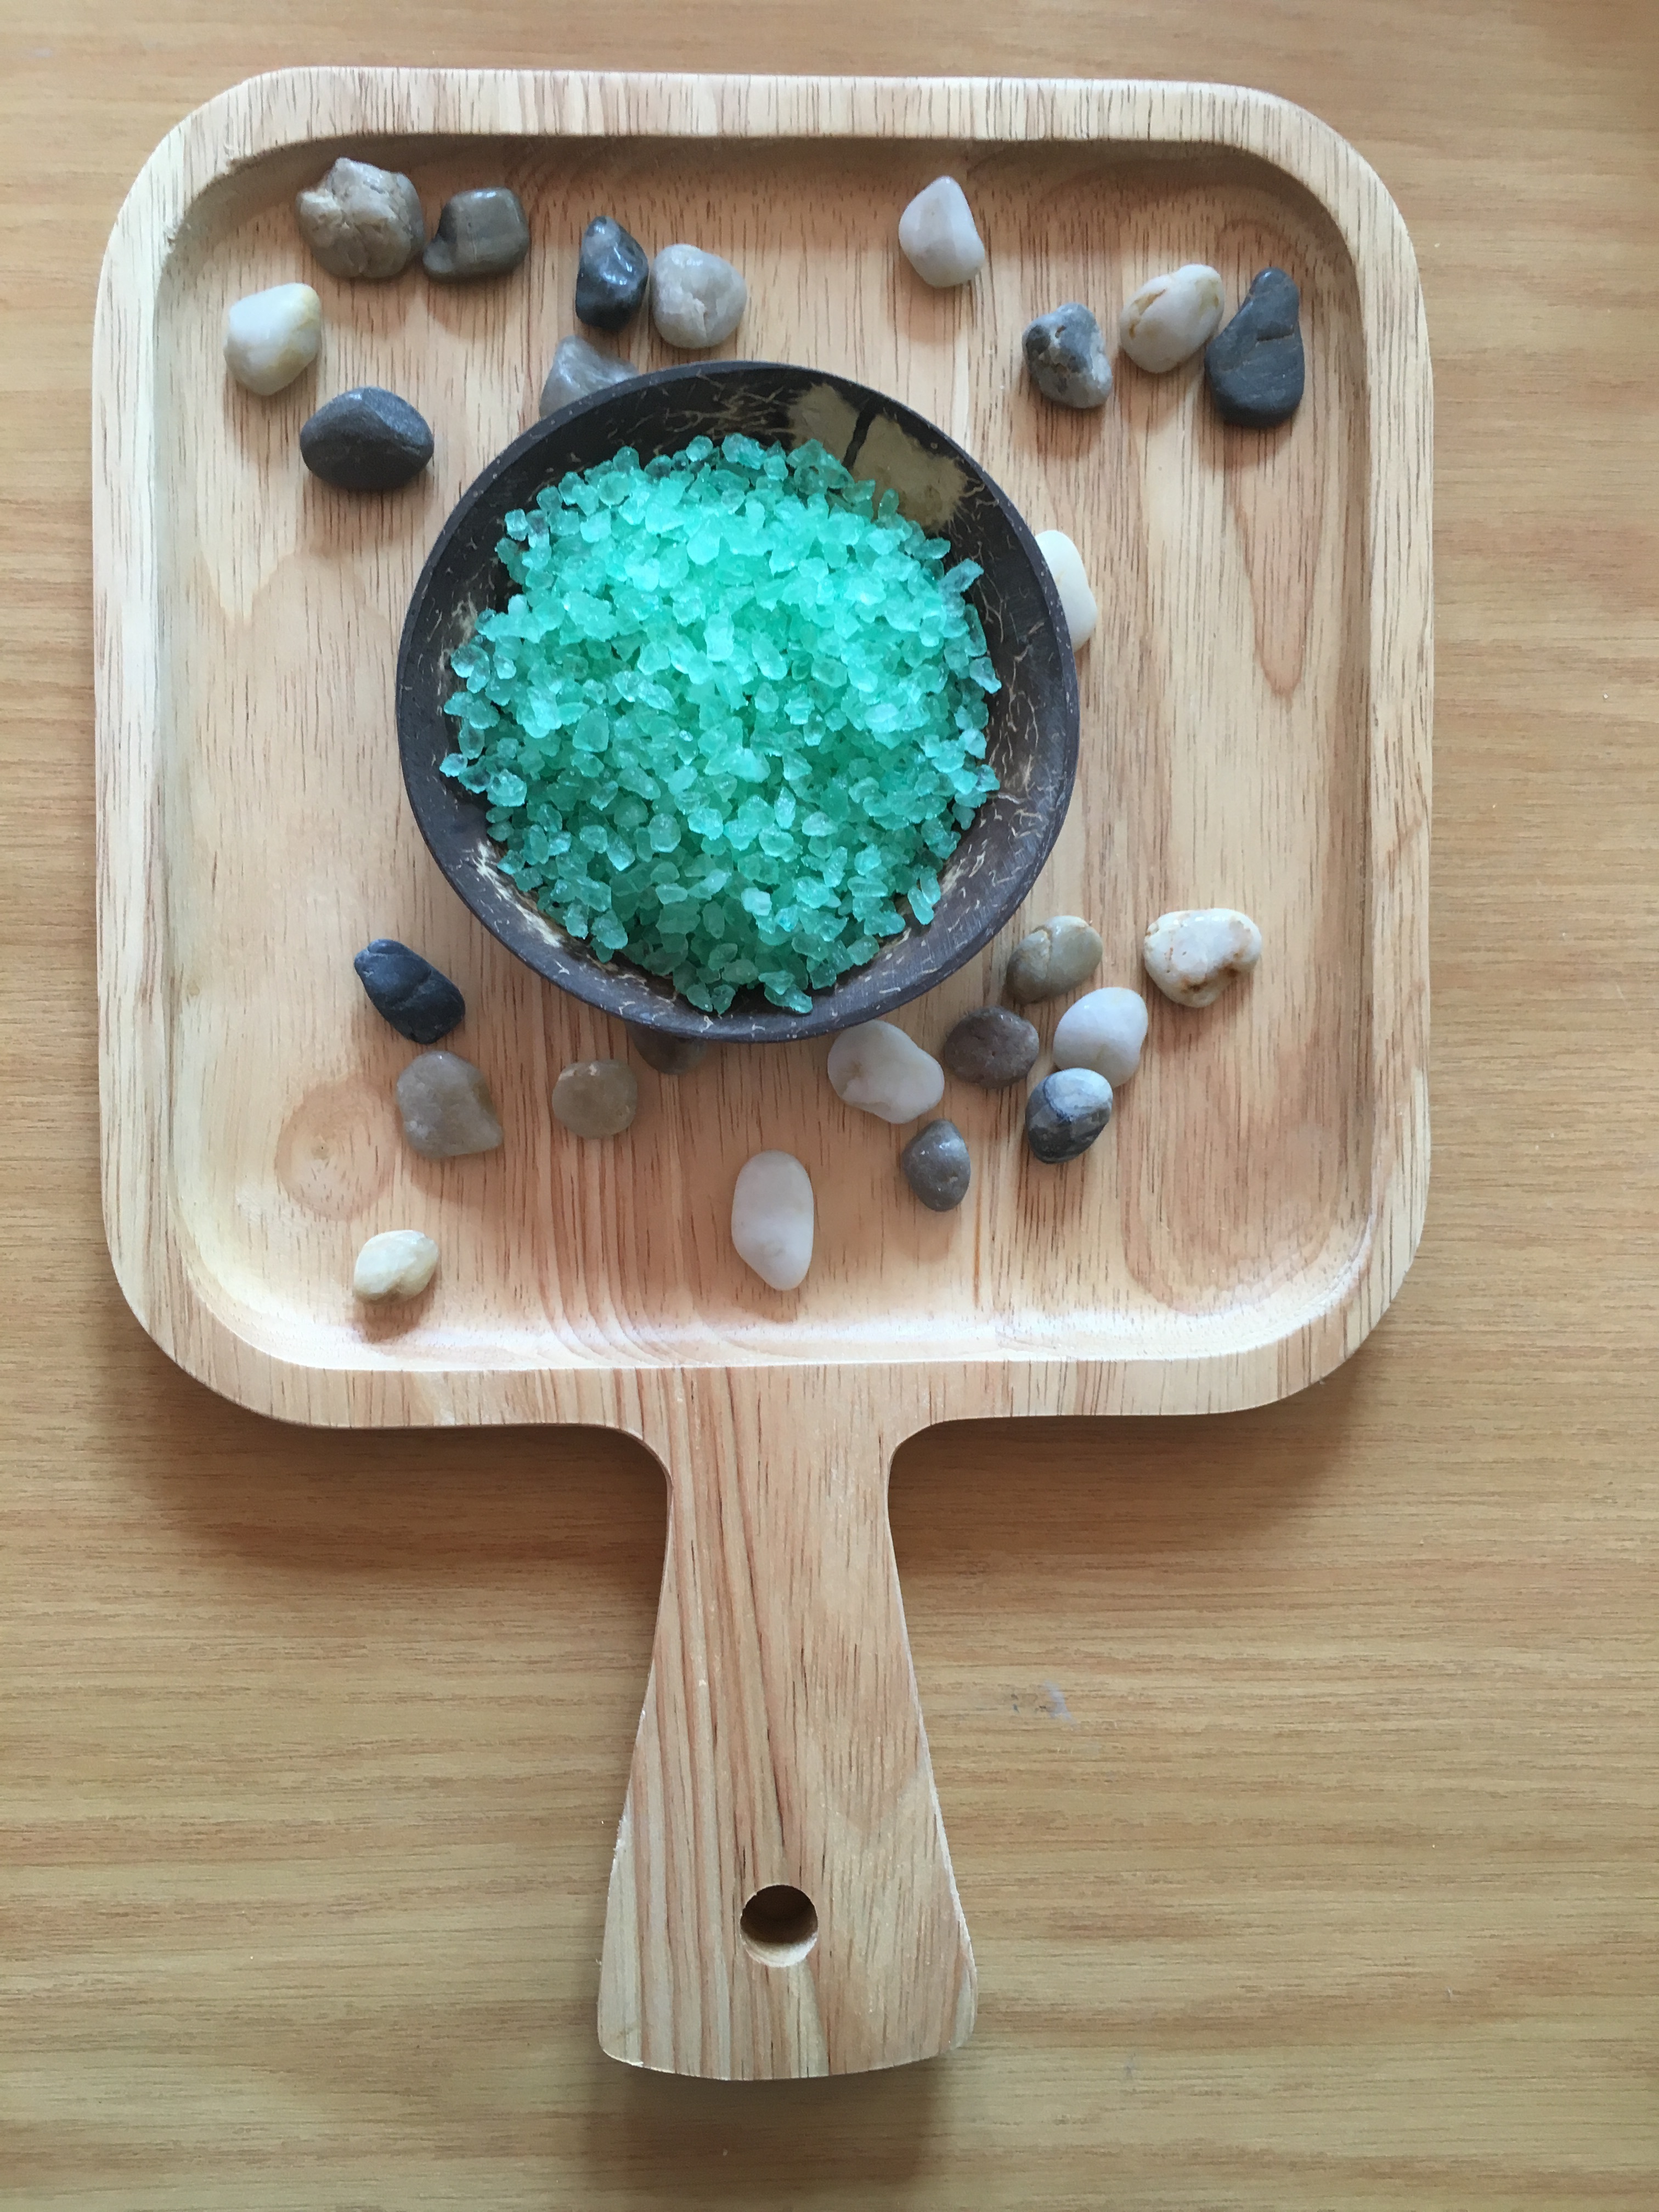
nature, wood, salt, care, jewellery, spa, organ, bath, aromatherapy, wellness, fashion accessory